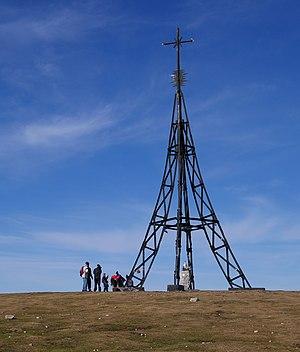
La Croix de mont Gorbeia est une croix sommitale située au sommet du Gorbeia près de Ubide, dans la communauté autonome du Pays basque, en Espagne. Elle fut construite en 1907 et elle ressemble à la Tour Eiffel.